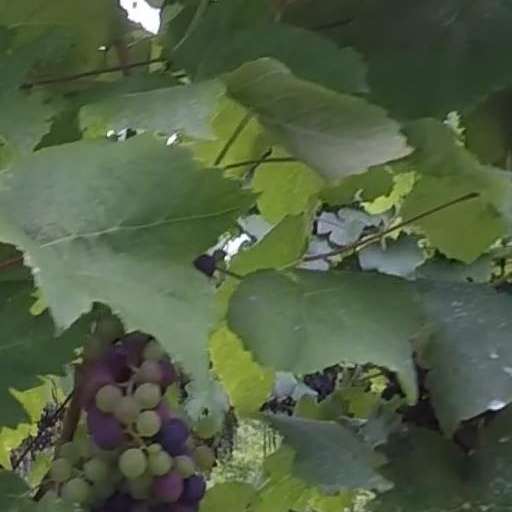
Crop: grape